Austrian Crown Jewels

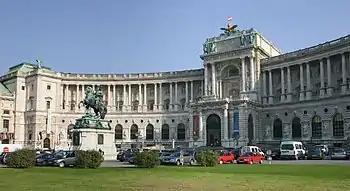
Hofburg Palace, location of the Schatzkammer

The Ecclesiastical Treasury contains various pieces such as crosses, altars, reliquaries, icons, holy statues, and other items that were used for prayer by the court and the Habsburgs. The collection is vast, so only a limited number of items are on permanent exhibition, the rest are shown in cycles.